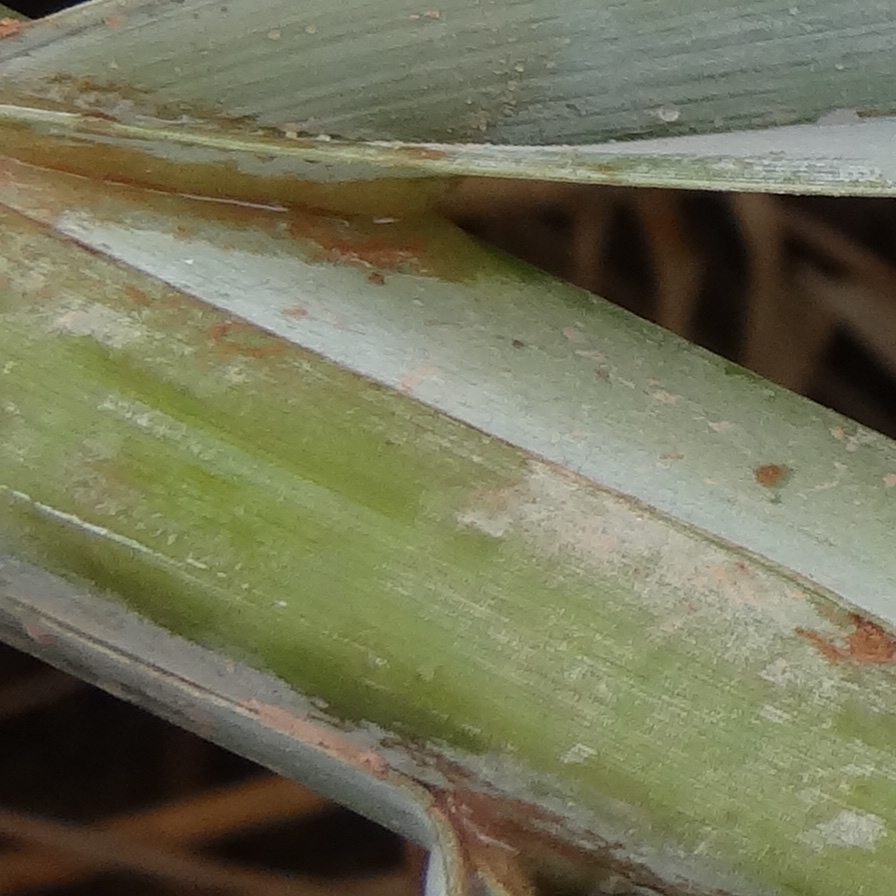
Label: Honey